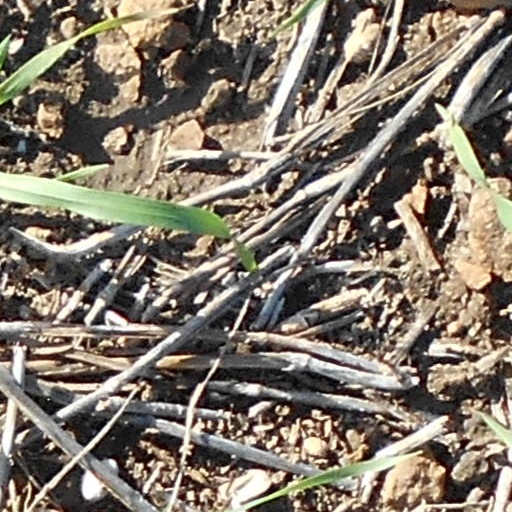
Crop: wheat